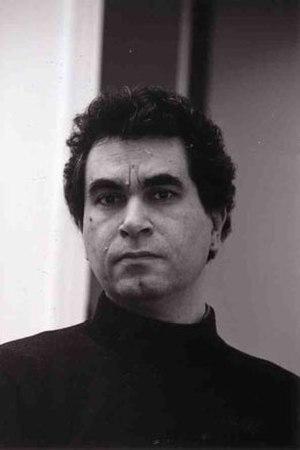
Nicolas Bacri in 2006Français
Nicolas Bacri, né le 23 novembre 1961 à Paris, est un compositeur français, auteur de plus de cent-cinquante œuvres dont sept symphonies, onze quatuors à cordes, huit cantates, deux opéras en un acte, quatre concertos pour violon, quatre sonates pour violon et piano, deux sonates pour violoncelle et piano, six trios avec piano et de nombreuses autres œuvres de musique de chambre et concertantes pour deux pianos, flûte, hautbois, clarinette, clarinette-basse, cor, trompette, alto et violoncelle...
Le grand prix lycéen des compositeurs, en partenariat avec Radio France, a été fondé en 2000 par le magazine La Lettre du musicien. Il est organisé depuis 2013 par l'association Musique nouvelle en liberté, qui était déjà un partenaire au tout début du projet. Ce prix permet d'établir un lien entre l'enseignement de la musique au lycée et l'éducation artistique et culturelle.